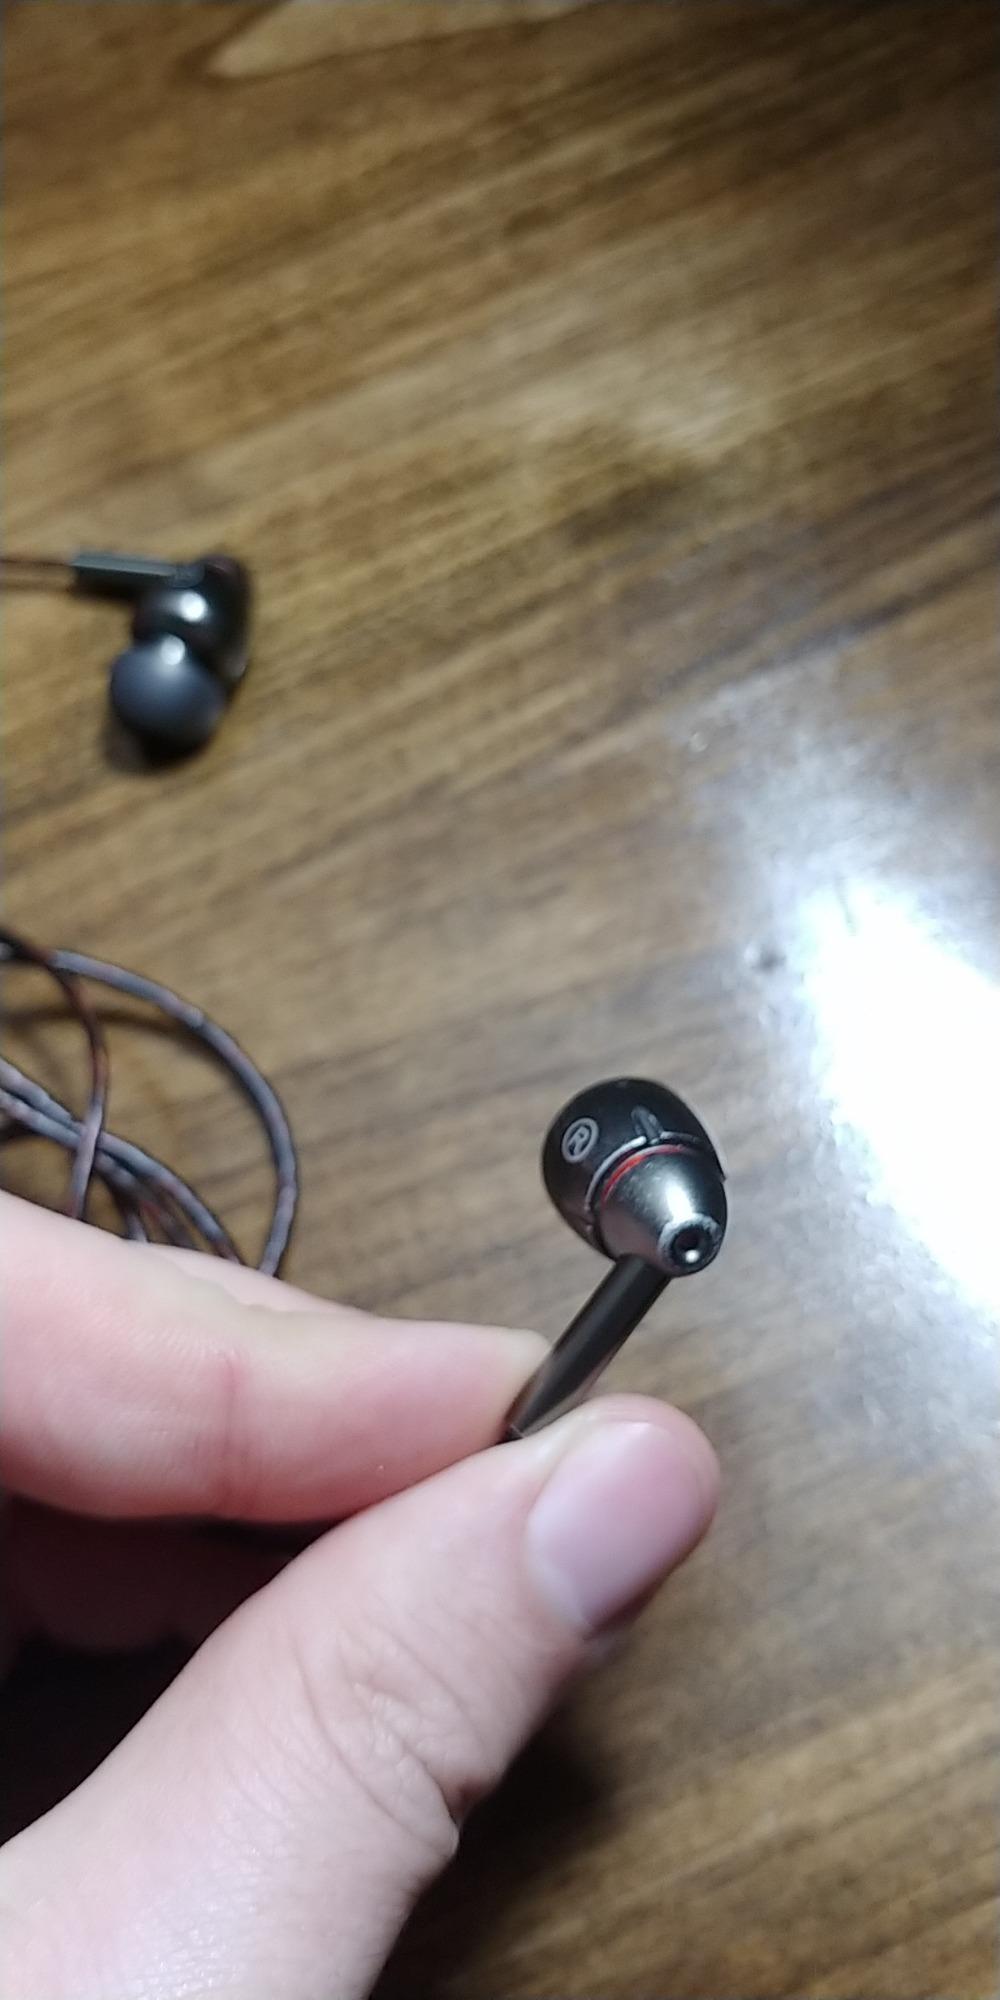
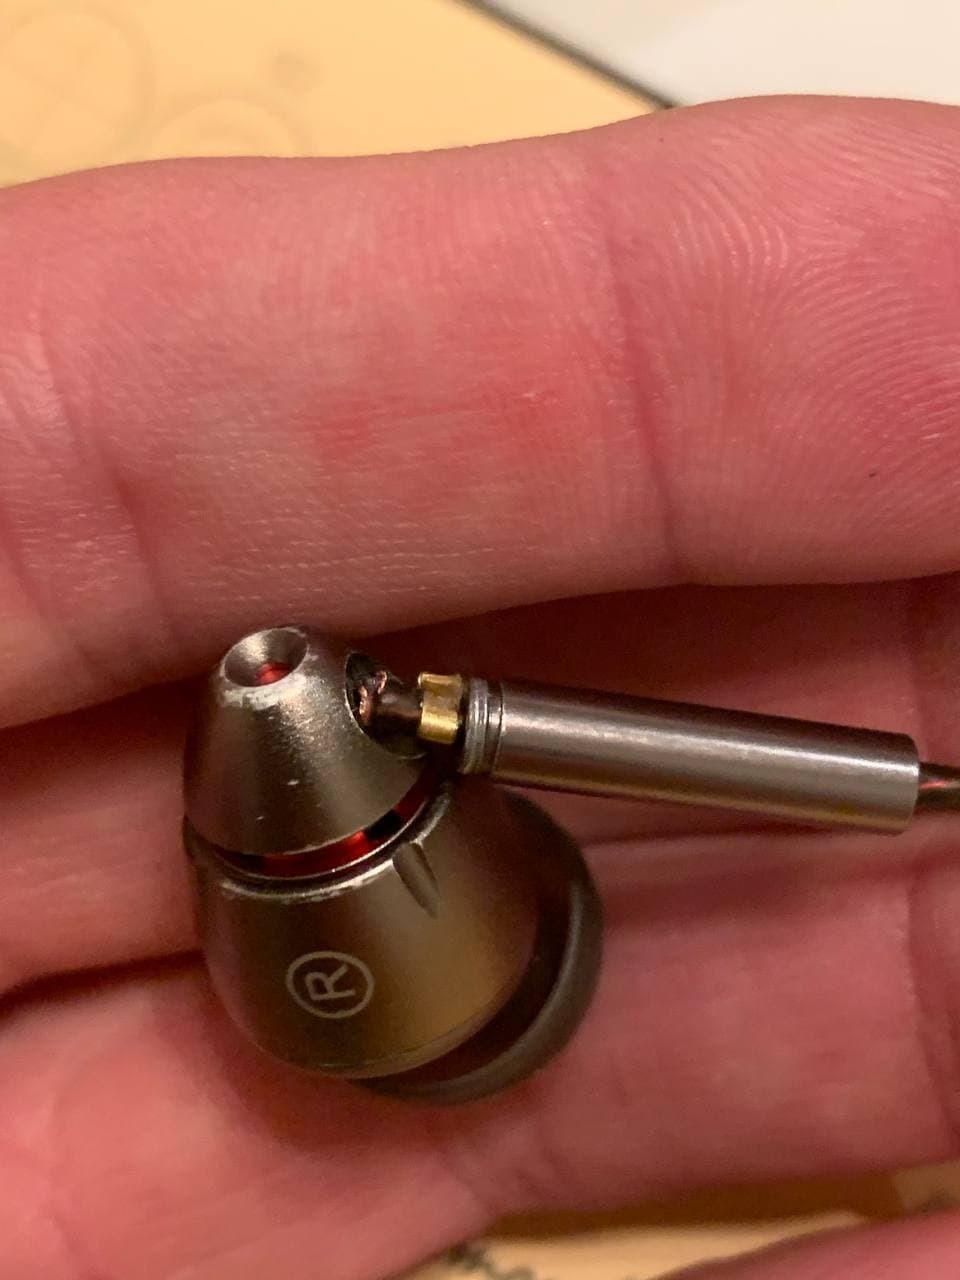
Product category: headphones
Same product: yes